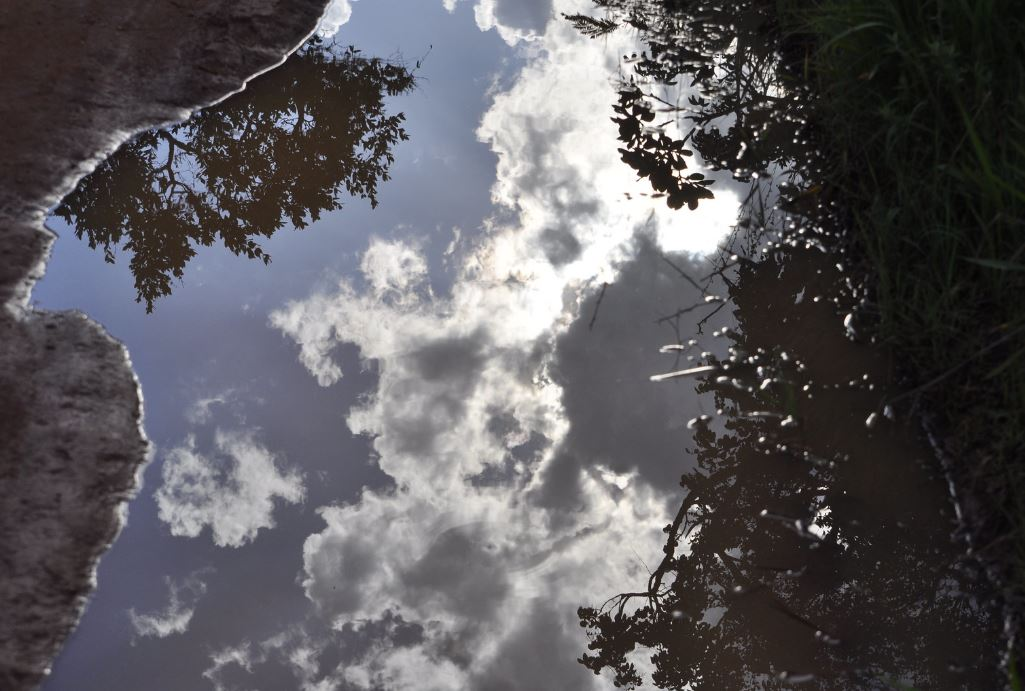
Fire: no
Smoke: no